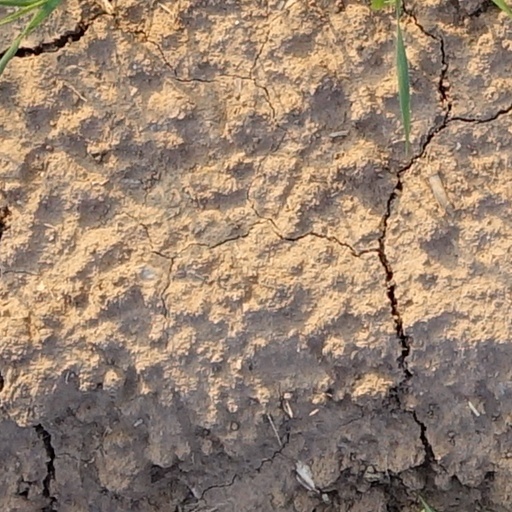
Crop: wheat